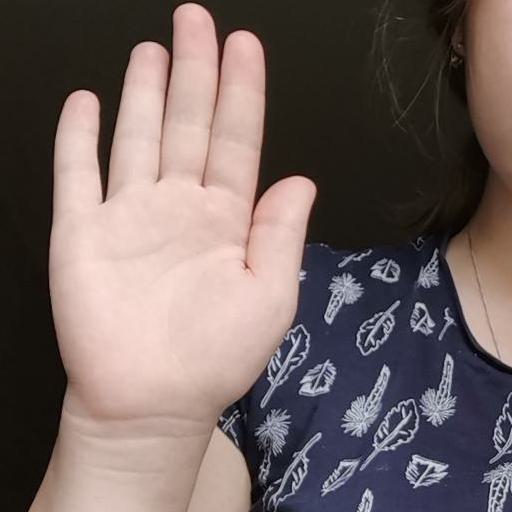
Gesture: stop